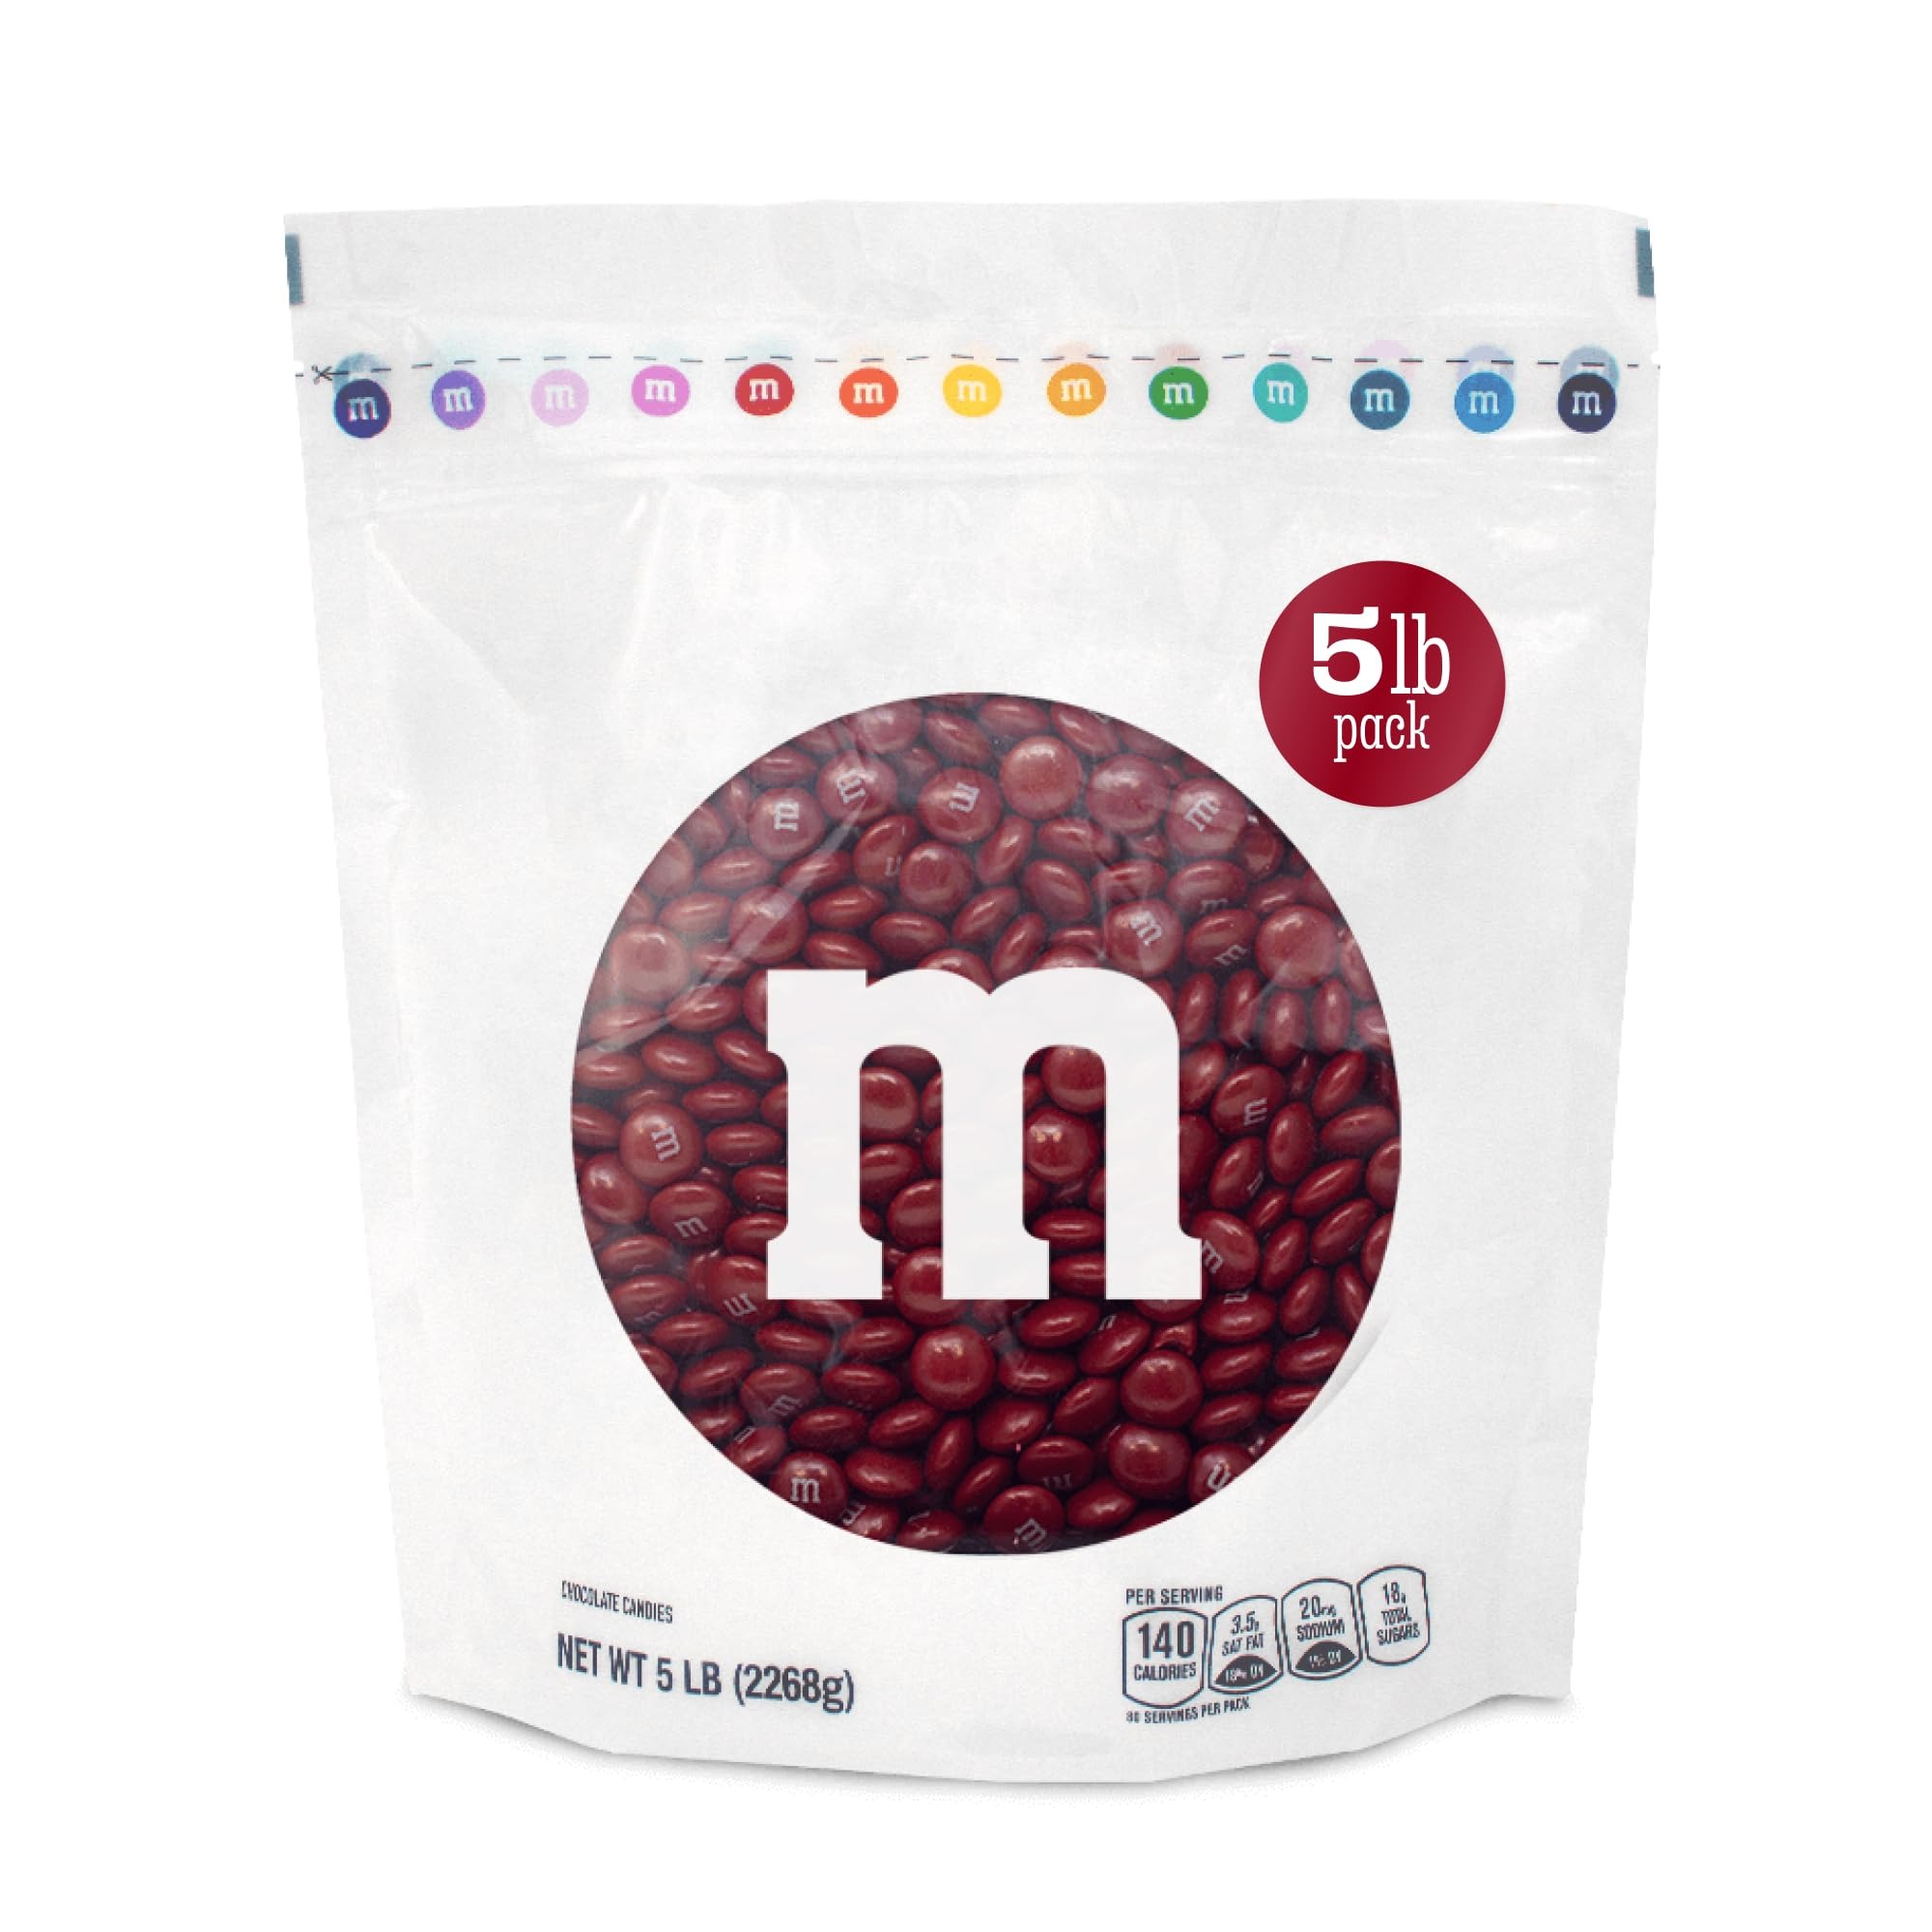
Item Name: M&M’S WORLD Maroon Chocolate Candy, 5lbs Resealable Pack for Candy Bars, Birthday Parties, Weddings, Graduations, Holidays, a Box of Chocolates, Desserts and More
Bullet Point 1: Celebrate Colorful Chocolate Fun M&M’S Maroon Milk Chocolate is a delightful addition to weddings, birthdays, and graduations. Add a vibrant pop to dessert tables and party candy favors
Bullet Point 2: Imagine Your Candy Bowl Full Of Sweetness Suitable for any gathering, these maroon M&M'S add fun to everything from cupcakes to candy & chocolate gifts. Use them in candy bowls or to create stunning edible designs
Bullet Point 3: Fun And Exciting Edible Decor Keep your M&M’S chocolate candy fresh and mouth-watering with our resealable package that is for storing, sharing, and making sure you have delicious treats ready for any occasion
Bullet Point 4: Freshness And Quality Maroon M&M'S can be used for party games, simple gatherings or elaborate occasions
Bullet Point 5: 5 Pounds To Make Your Party Favors Fun With 5lbs of maroon M&M'S, enjoy preparing surprises for your guests at gender reveals, weddings, and more, bringing excitement to your events with this bulk chocolate candy
Value: 80.0
Unit: Ounce

Price: 84.99